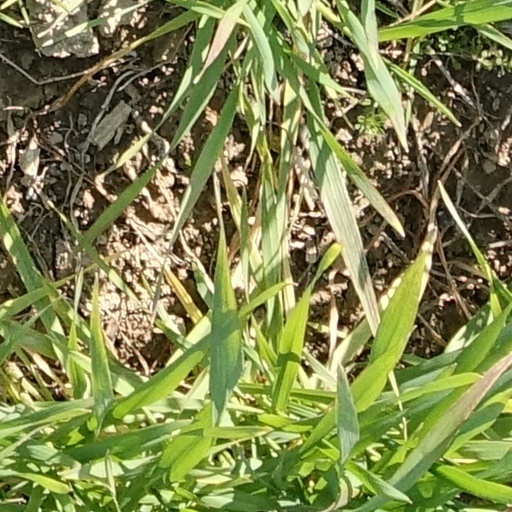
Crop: wheat